Rothenburg ob der Tauber

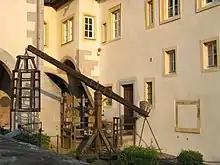
Ducking stool at the medieval Criminal Museum

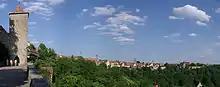
View from the Castle Gate ("Burgtor")

While buildings within the walled city reflect the city's medieval history, this part of the city is in many ways a normal, modern German town with some concession to the tourist trade. Many stores and hotels catering to tourists are clustered around the Town Hall Square and along several major streets (such as Herrngasse, Schmiedgasse). Also in the town is a Criminal Museum, containing various punishment and torture devices used during the Middle Ages. A staple pastry of Rothenburg ob der Tauber is the "Schneeball", deep-fried dough shaped like a snowball and covered in either confectioner's sugar or chocolate.